List of Devon County Cricket Club List A players

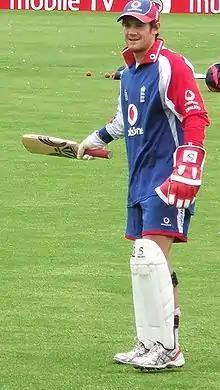
Chris Read, who made three appearances for Devon went on to play 52 times for England.

Devon County Cricket Club was formed in England on 26 November 1899, and first competed in the Minor Counties Championship in 1901. Their first appearance in List A cricket was in 1969, and in total they have played thirty-three matches, making five Gillette Cup, nineteen NatWest Trophy and nine Cheltenham & Gloucester Trophy appearances. On five occasions the county progressed to the third round of the competition: in 1999, 2000, 2002, 2003, and 2004. Minor counties teams were excluded from the competition from the 2006 season; Devon's last match was against Essex in the first round of the 2004 competition.